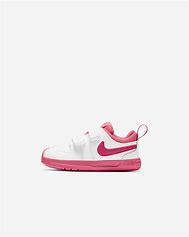
Brand: Nike
Model: Pico 5